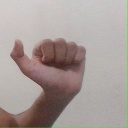
अक्षर: त